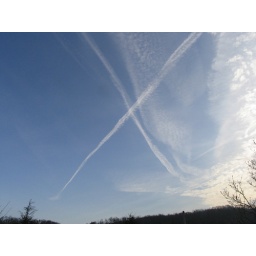
Interesting patterns in the sky as I was looking out my window one day...